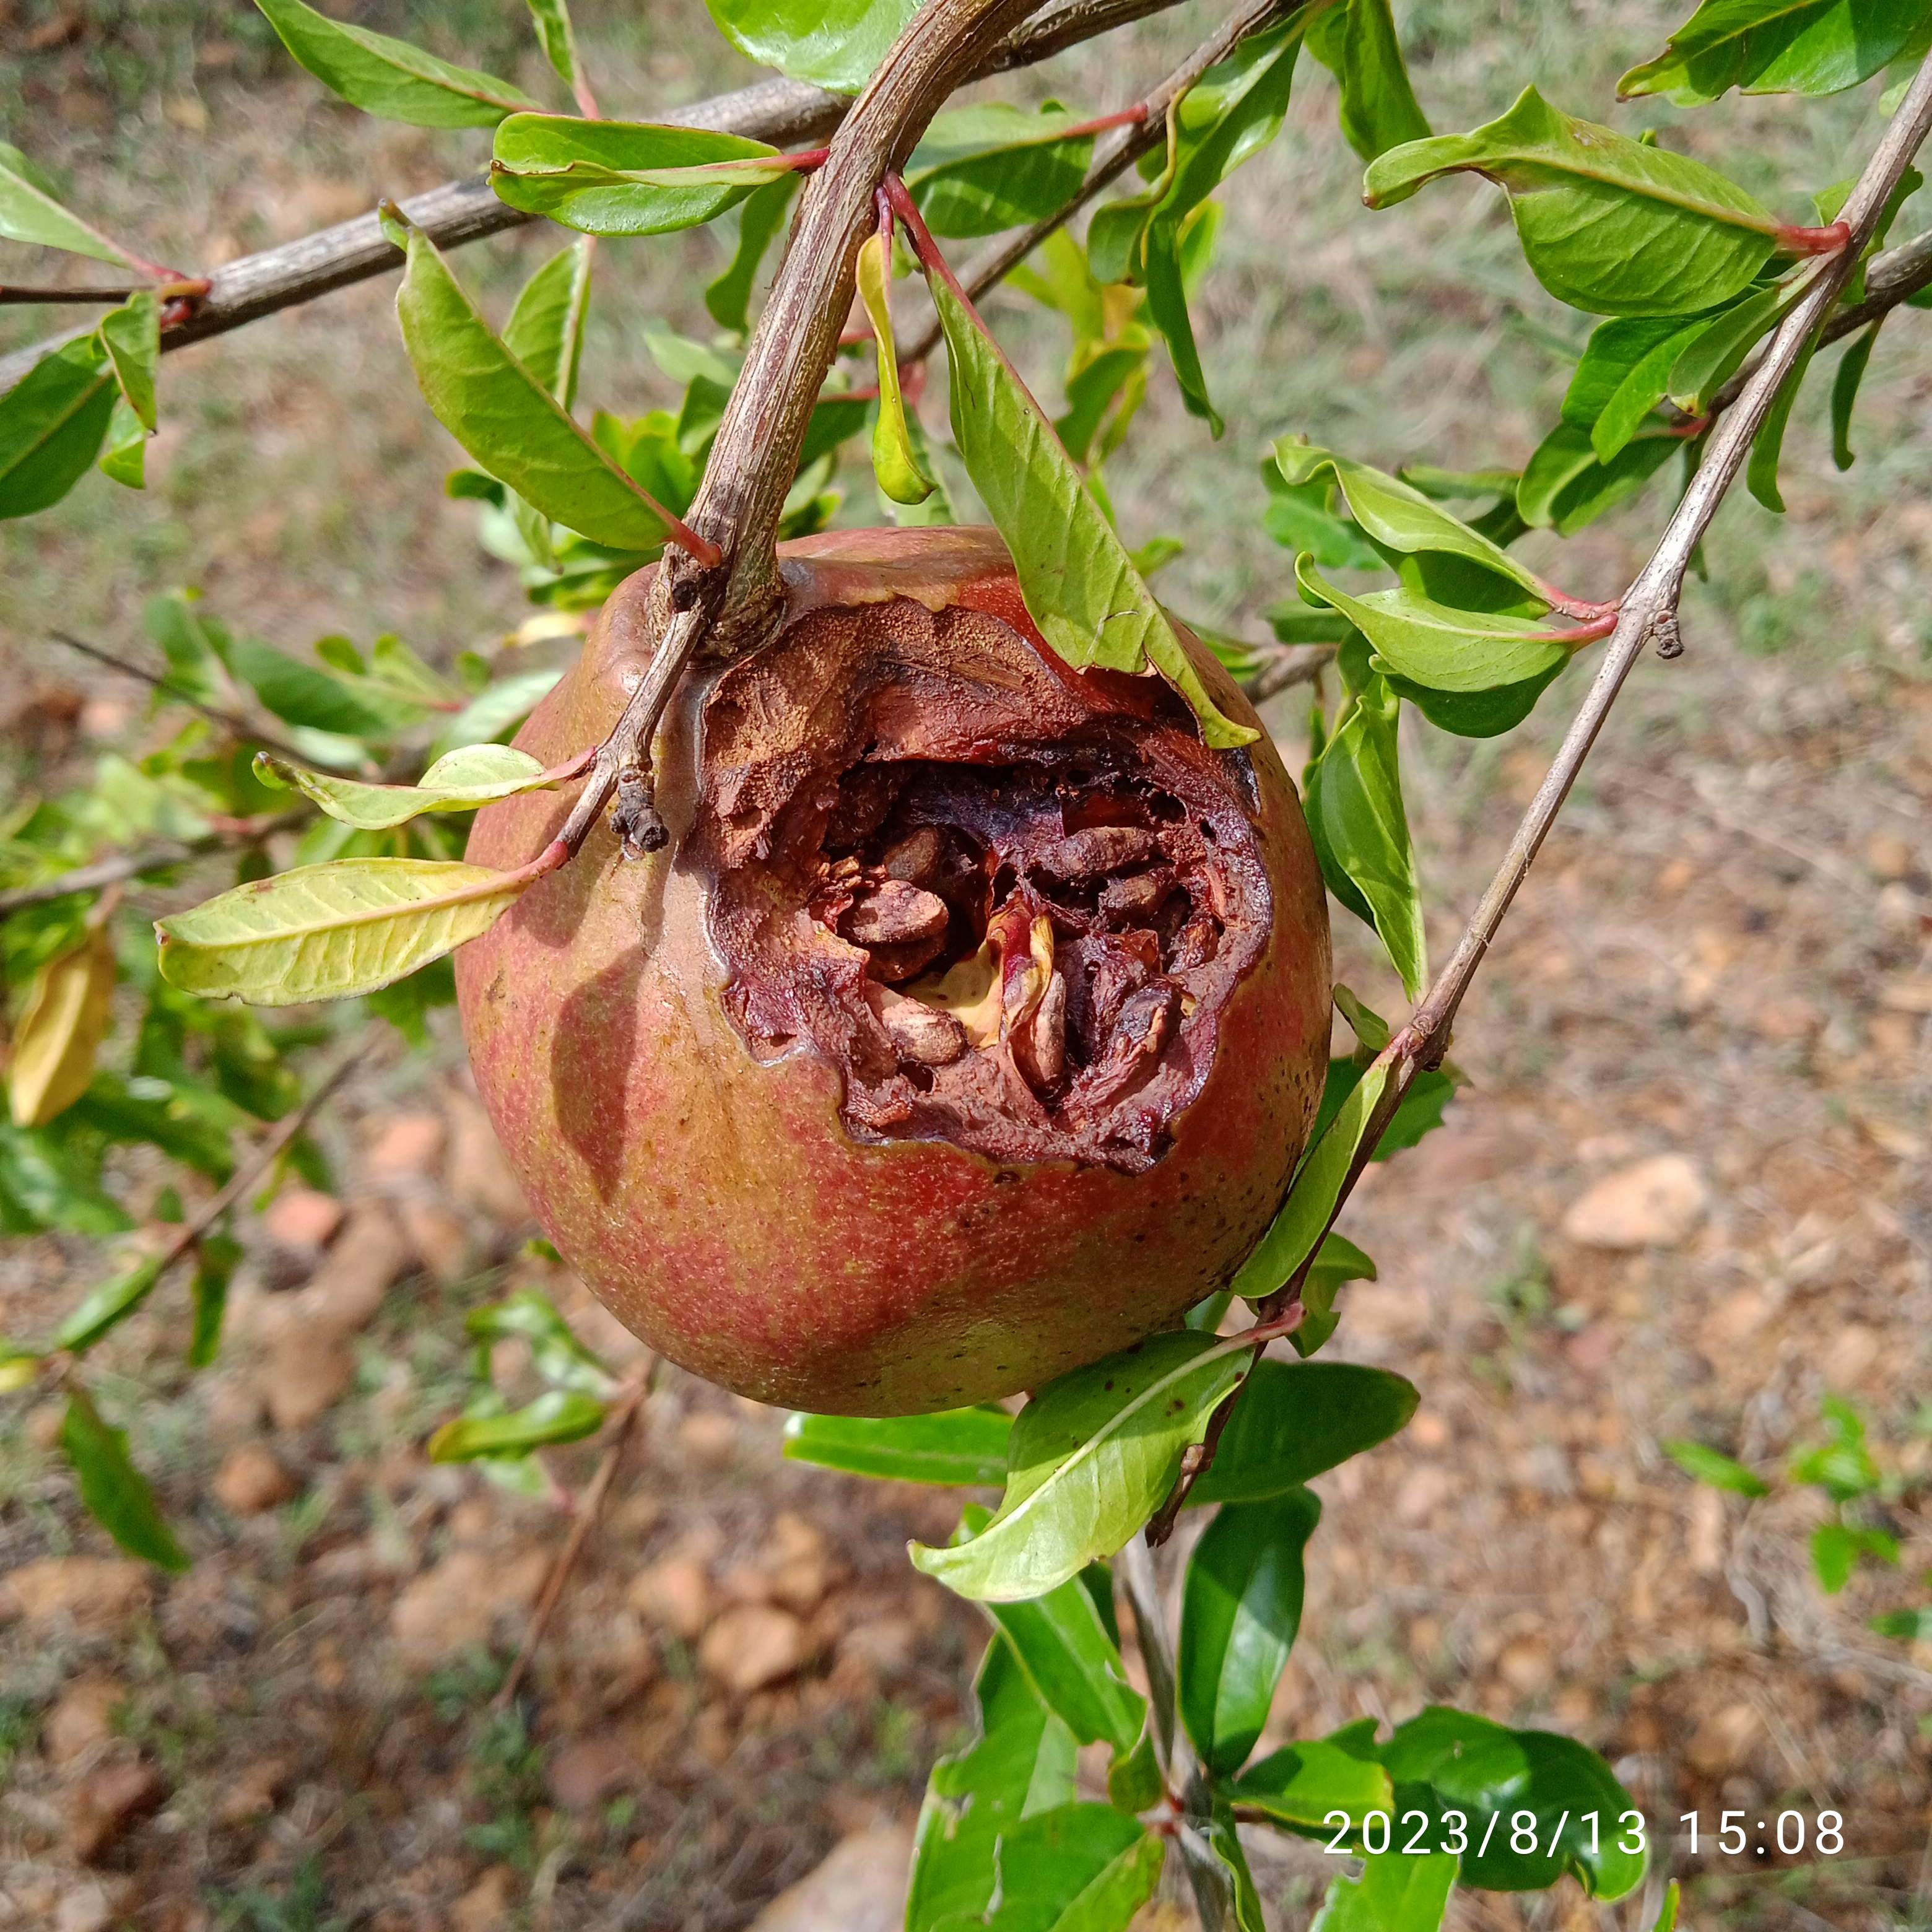
Label: Bacterial_Blight